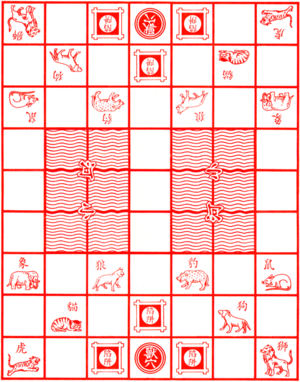
Le jeu du combat des animaux, parfois également surnommé Jeu de la jungle, Safari des échecs ou par son nom chinois, Dou shou qi voire par erreur Xou dou qi est un jeu de stratégie combinatoire abstrait d'origine chinoise se jouant à deux joueurs.